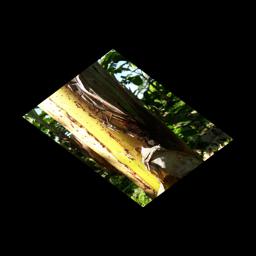
Label: PSEUDOSTEM WEEVIL